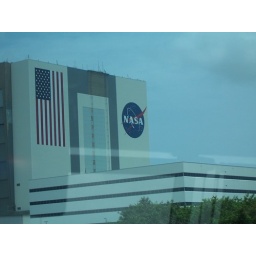
the diameter of each stripe is wider than the bus was long...4th largest volume building in the world